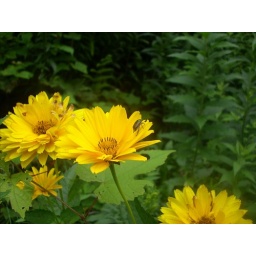
caught a japanese beetle in motion on this vibrant yellow flower